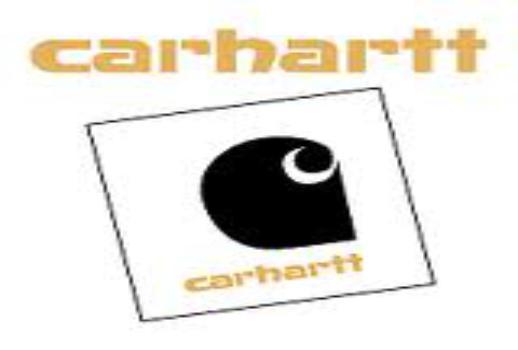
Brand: Carhartt
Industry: Clothes